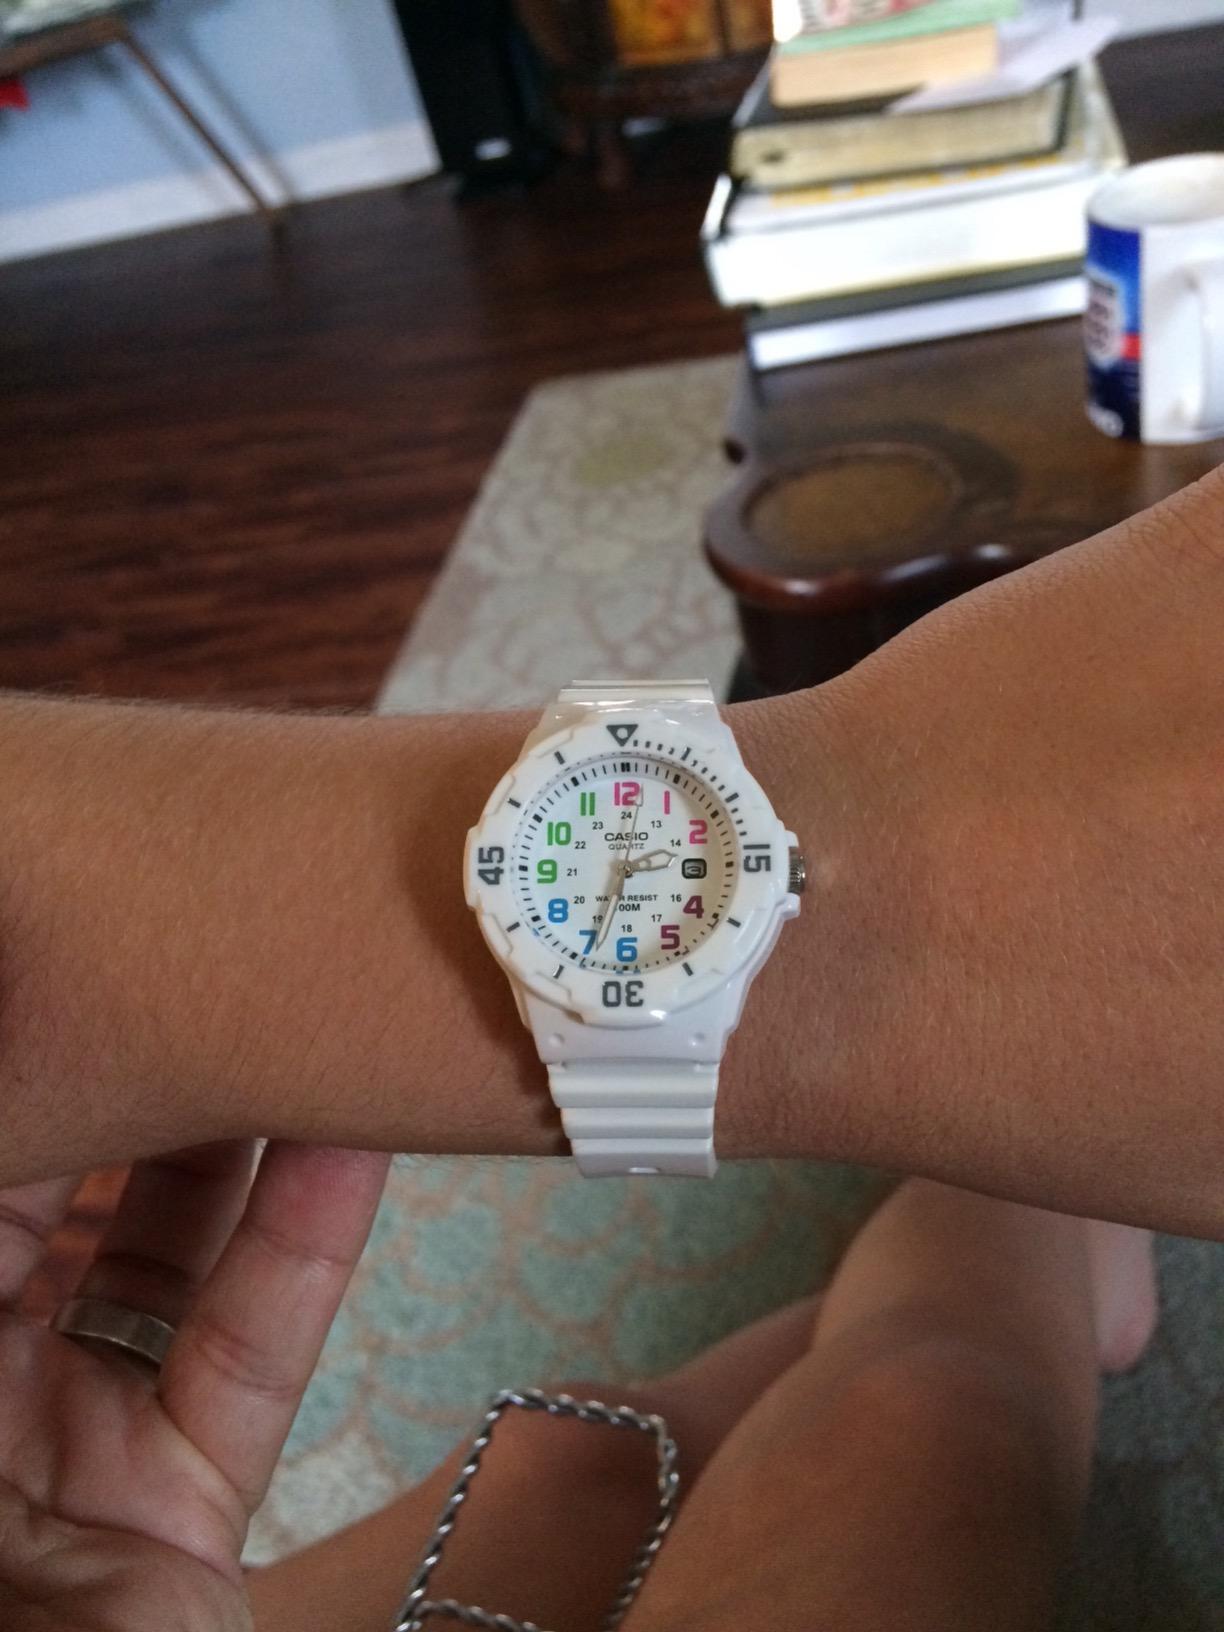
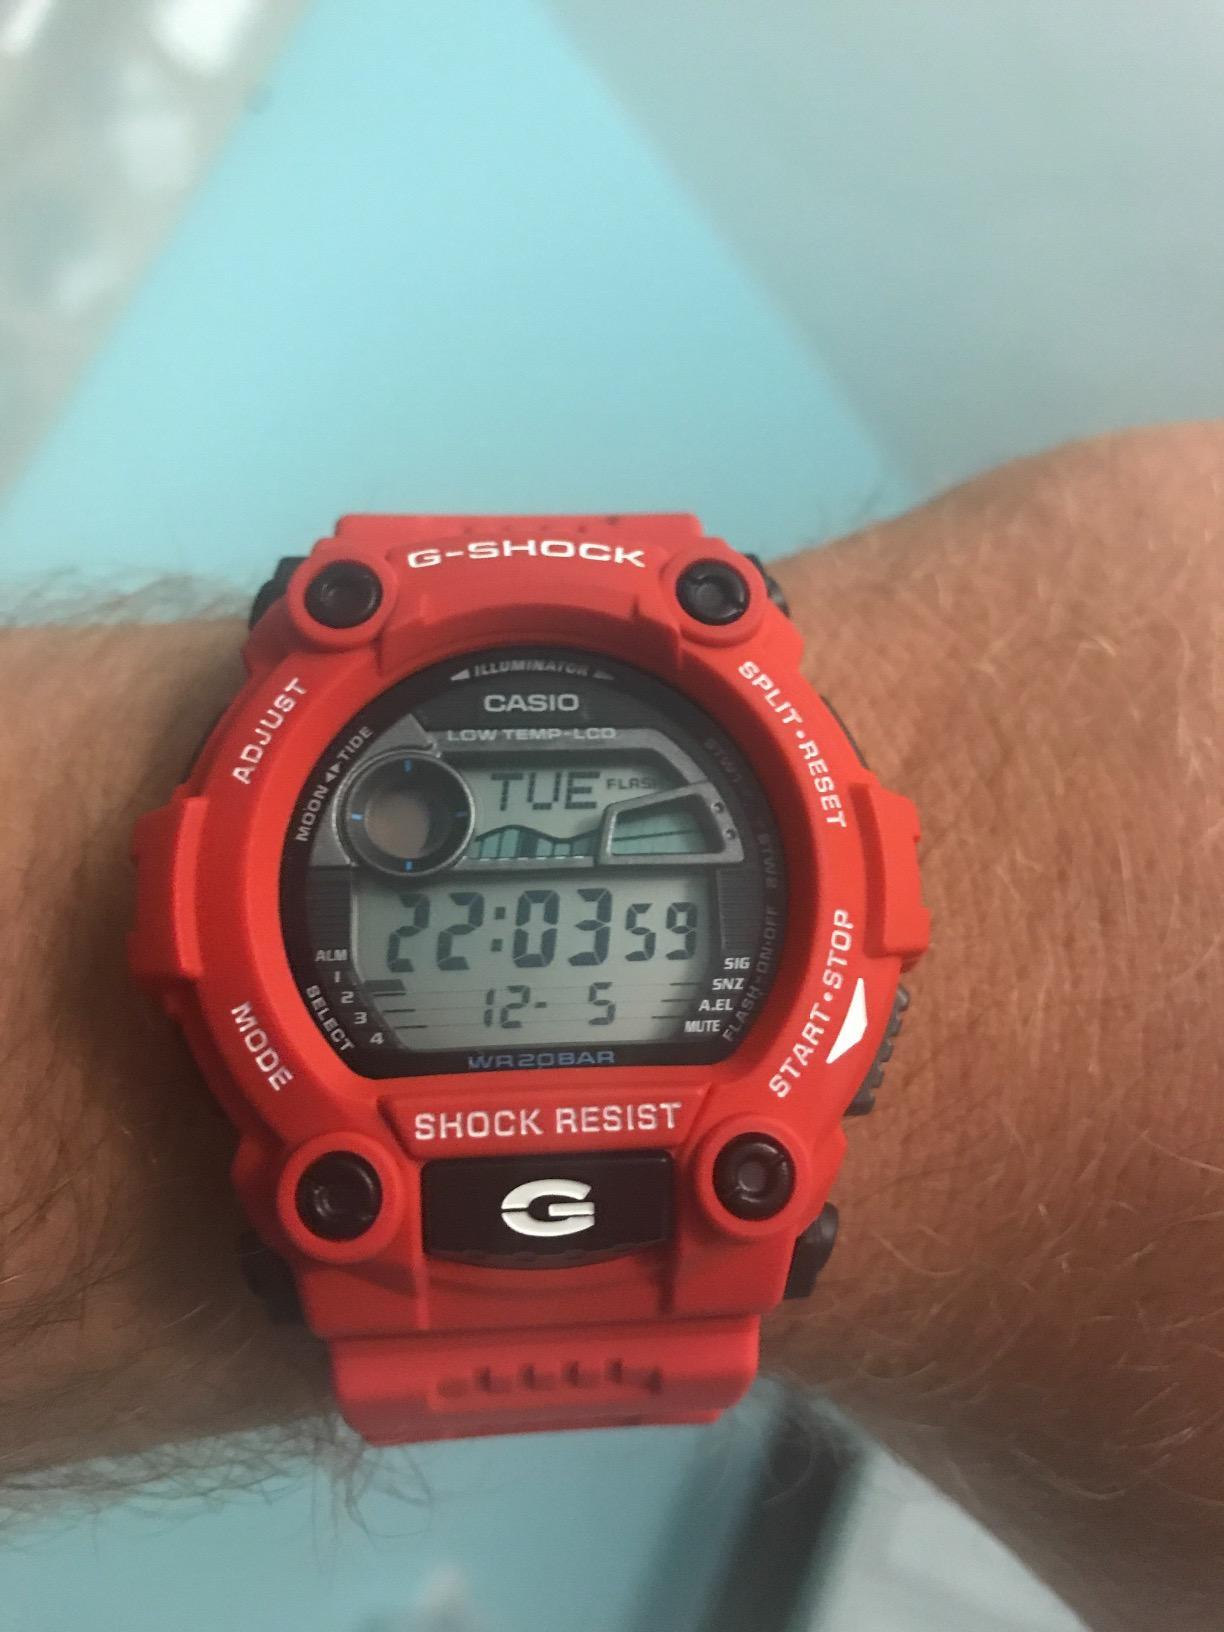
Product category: accessories_watch
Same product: no